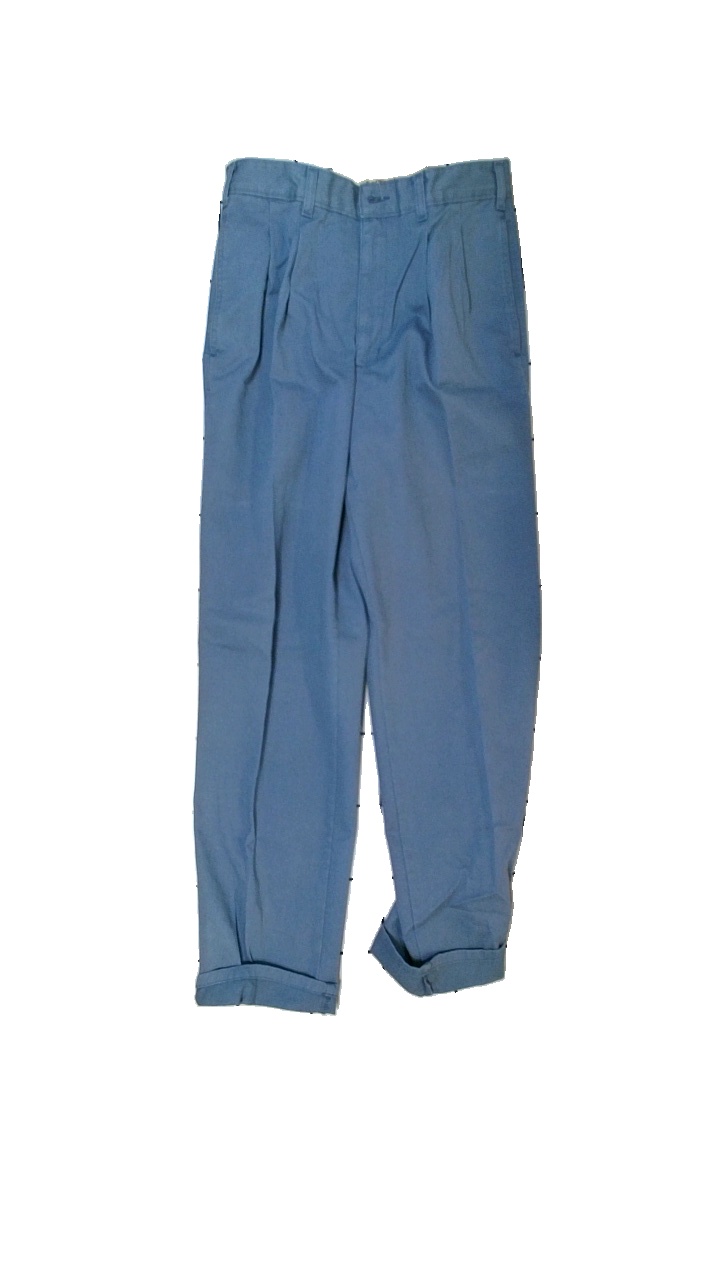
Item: Trousers (Men)
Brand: Dockers
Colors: Grey
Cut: Regular
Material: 100% cotton
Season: All
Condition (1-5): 3
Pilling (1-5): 5
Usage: Reuse
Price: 50-100